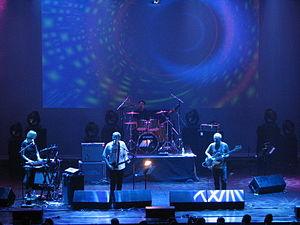
Michael John Gilmour Howlett dit Mike, né le 27 avril 1950 à Lautoka aux iles Fidji et habitant maintenant au Royaume-Uni, est musicien, bassiste pour le groupe Gong et aussi producteur de disques. Il a remporté un Trophée Grammy, grâce à son travail de producteur avec le groupe A Flock of Seagulls.